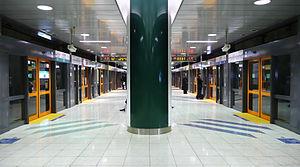
Shirokane-Takanawa est une station du métro de Tokyo sur les lignes Namboku et Mita dans l'arrondissement de Minato à Tokyo. Elle est gérée conjointement par les compagnies Tokyo Metro et Toei.